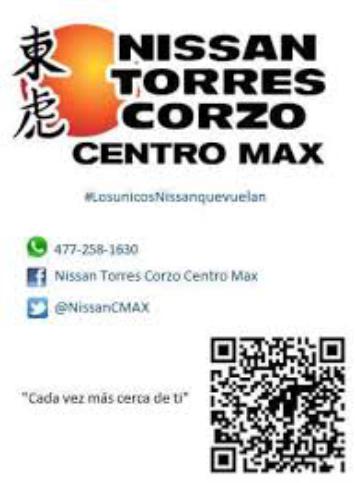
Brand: corzo
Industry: Necessities